Second Battle of Newtonia

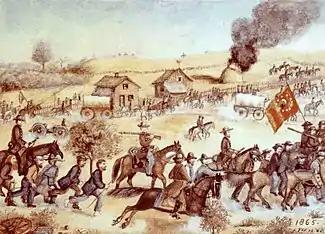
1865 drawing of Price's Raid

The Union troopers then moved up to the northern edge of the McClain Farm with four cavalry regiments in a line from left to right in the order of the 16th Kansas Cavalry, the 3rd Wisconsin Cavalry Regiment, the 2nd Colorado Cavalry, and the 15th Kansas Cavalry Regiment; McLain's Battery formed up in a supporting position with four Parrott rifles. Shelby deployed his men away on the other side of the farm, with the brigades of Thompson and Colonel Sidney D. Jackman in the center and two small mounted detachments covering the flanks. Slayback's Missouri Cavalry Battalion and the 5th Missouri Regiment were positioned between Thompson's main body and the mounted group on the Confederate left. The two guns of Collins's Missouri Battery provided artillery support; and was in turn supported by Nichols's Missouri Cavalry Regiment and Hunter's Missouri Cavalry Regiment. The modern historian Charles D. Collins Jr. estimates that Shelby's division fielded about 1,500 to 2,000 men at Newtonia, while the historian Mark A. Lause states that no more than 3,500 to 4,000 Confederates would have fought in the battle. The two sides' artillery opened fire, Collins's Battery having the early advantage over McLain, whose pieces had trouble finding the range of the Confederates. The distance between the two units was great enough that small arms fire was not attempted in large-scale, and what was shot had essentially no effect. Either two or four mountain howitzers were added to the Union line by Hoyt; they were more effective than McLain's pieces, but could not gain an advantage over Collins. Fearing that the Union guns' numerical advantage would eventually overwhelm Collins, Shelby ordered an attack, which outflanked the Union line and had initial success. The Union soldiers fell back about . Only Thompson's brigade participated in the attack, as Jackman's men were left behind to support Collins's battery. Colonel Moses W. Smith, commander of the 11th Missouri Cavalry Regiment, suffered a mortal wound during the charge.